Valsorey Hut

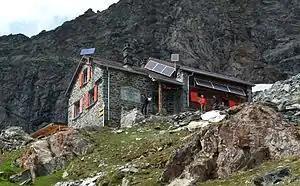
The Valsorey Hut

The Valsorey Hut is a mountain hut of the Swiss Alpine Club, located south of Bourg-Saint-Pierre in the canton of Valais. The hut lies at a height of 3,030 metres above sea level, on the southwestern slopes of the Grand Combin in the Pennine Alps, facing Mont Vélan.